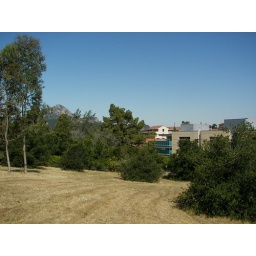
Cal Poly from the hill near former president's house